Black Moshannon State Park

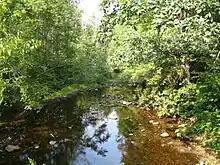
Black Moshannon Creek just downstream of the dam and lake

Boating is a popular use of the waters of Black Moshannon Lake, which covers . Canoes, sailboats, and electric motor boats are all permitted on Black Moshannon Lake, provided they are properly registered with the state. Edward Gertler, author of a series of canoeing books, calls Black Moshannon Creek "about the best whitewater run in the West Branch Susquehanna Watershed" in "Keystone Canoeing", and the first stretch of Class 2+ whitewater for canoeing and kayaking begins in the park, just downstream of the dam.